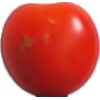
Label: Tomato Cherry Red 1